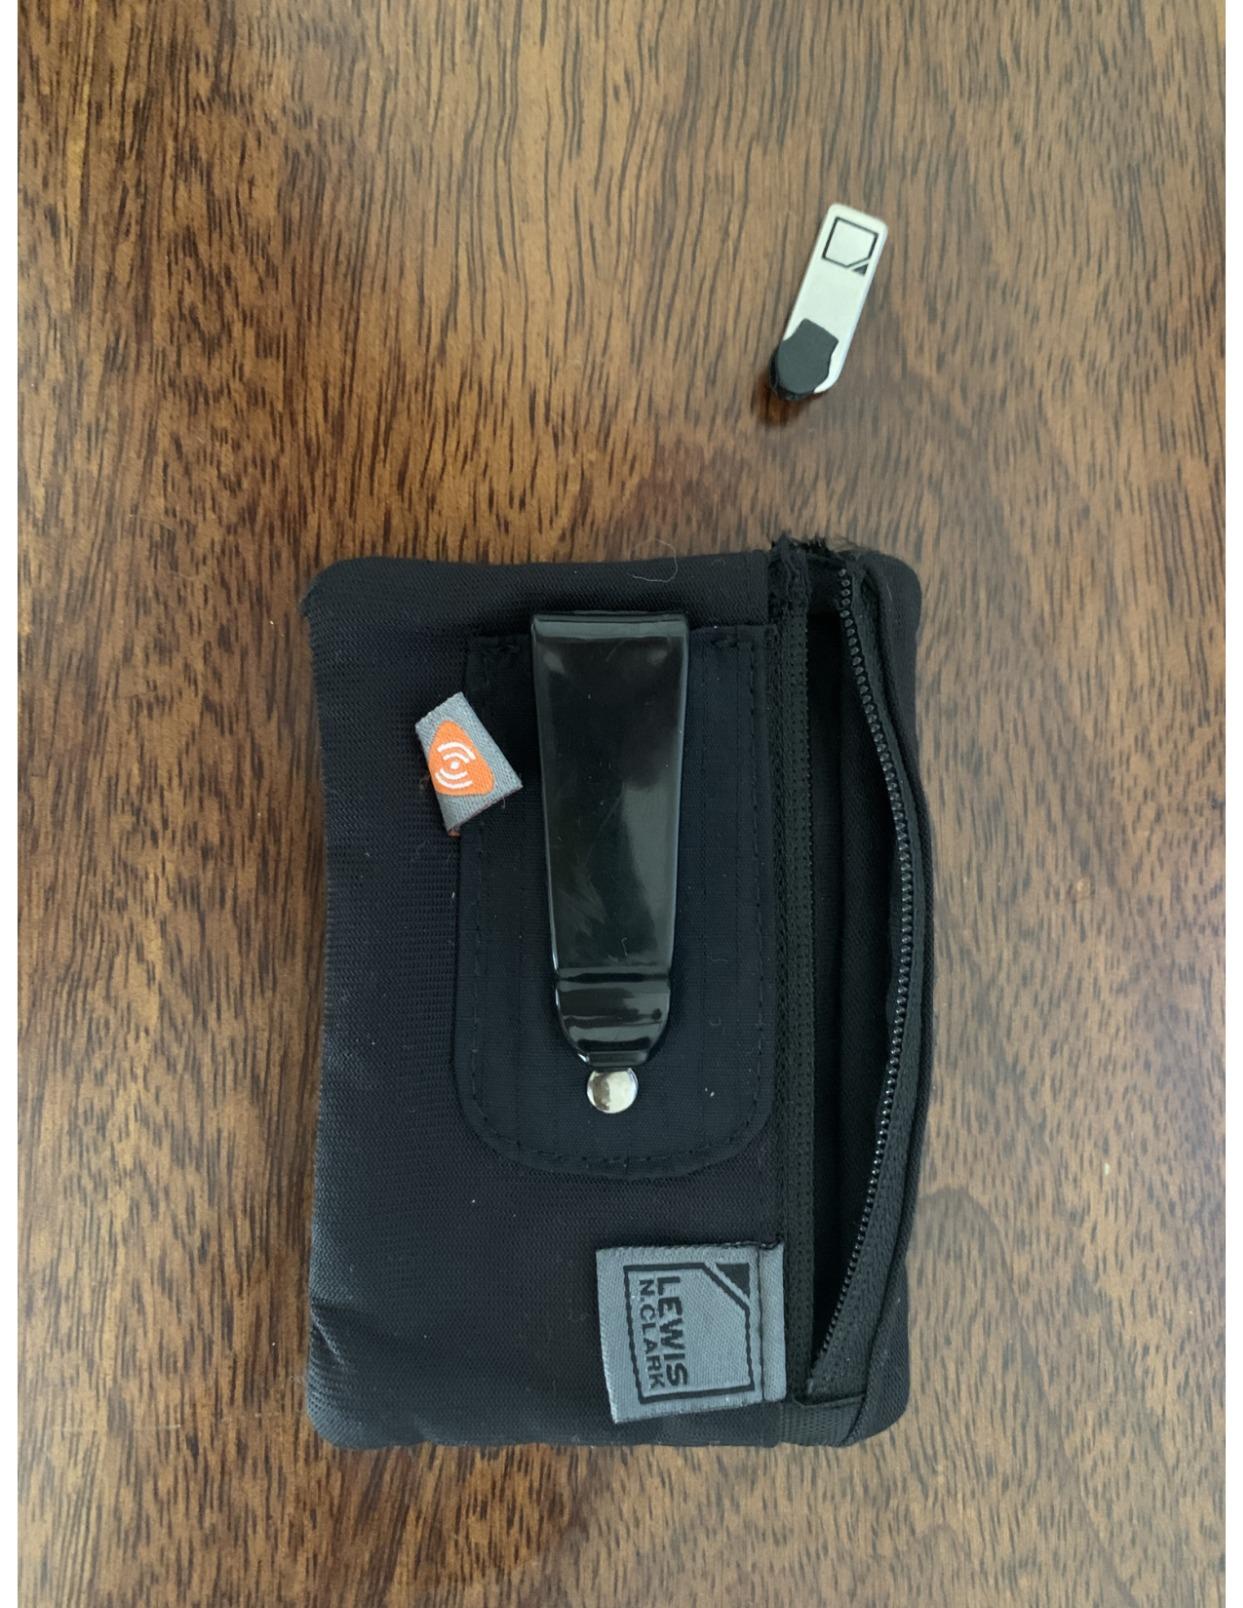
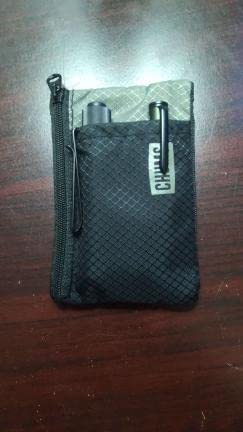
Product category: accessories_wallet
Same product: no